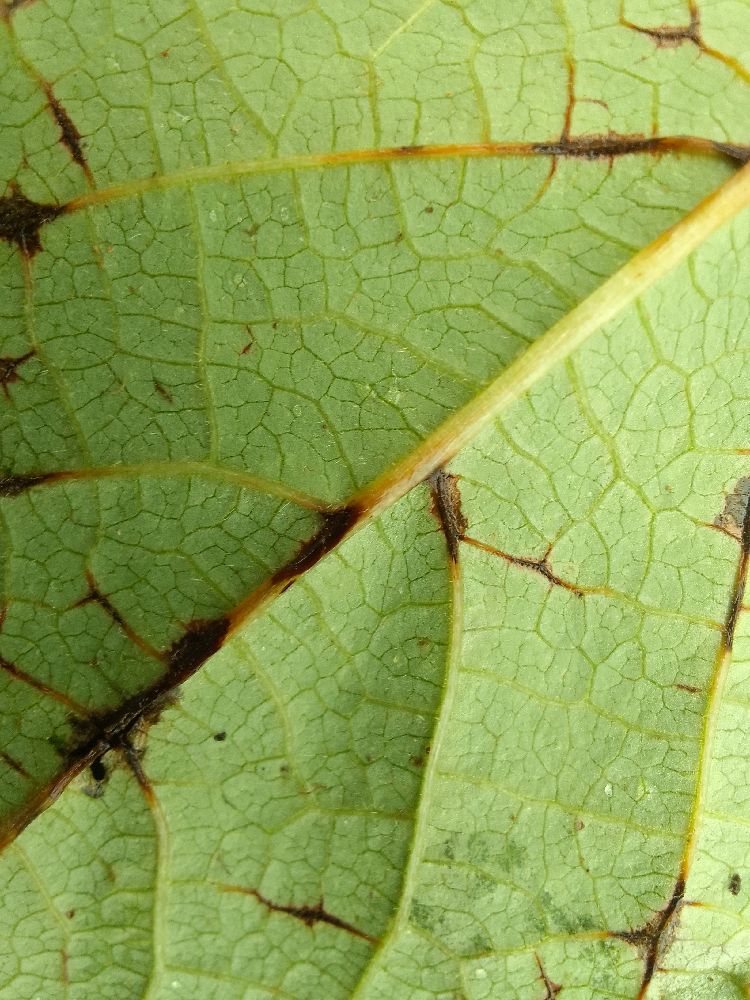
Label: anthracnose